Martin Milner

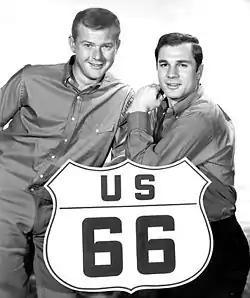
Milner "(left)" and George Maharis in "Route 66" publicity still, 1962

In 1960, Milner was cast as Tod Stiles on the television series "Route 66", which ran from 1960 to 1964. Created by Stirling Silliphant, "Route 66" is about two regular but distinctly different young men in a car touring the United States. After the sudden death of his father left him penniless, save for a new Chevrolet Corvette, Milner's character travels across the United States in the Corvette, taking a variety of odd jobs along the way and getting involved in other people's problems. His traveling partner on his escapades is his friend Buz Murdock (played by George Maharis), a former employee of his father's. During the series' third season, Glenn Corbett replaced Maharis, who claimed he was ill with hepatitis but later verified he wanted to break away to pursue other career opportunities. The show never regained its audience appeal with Corbett and was cancelled after a year.